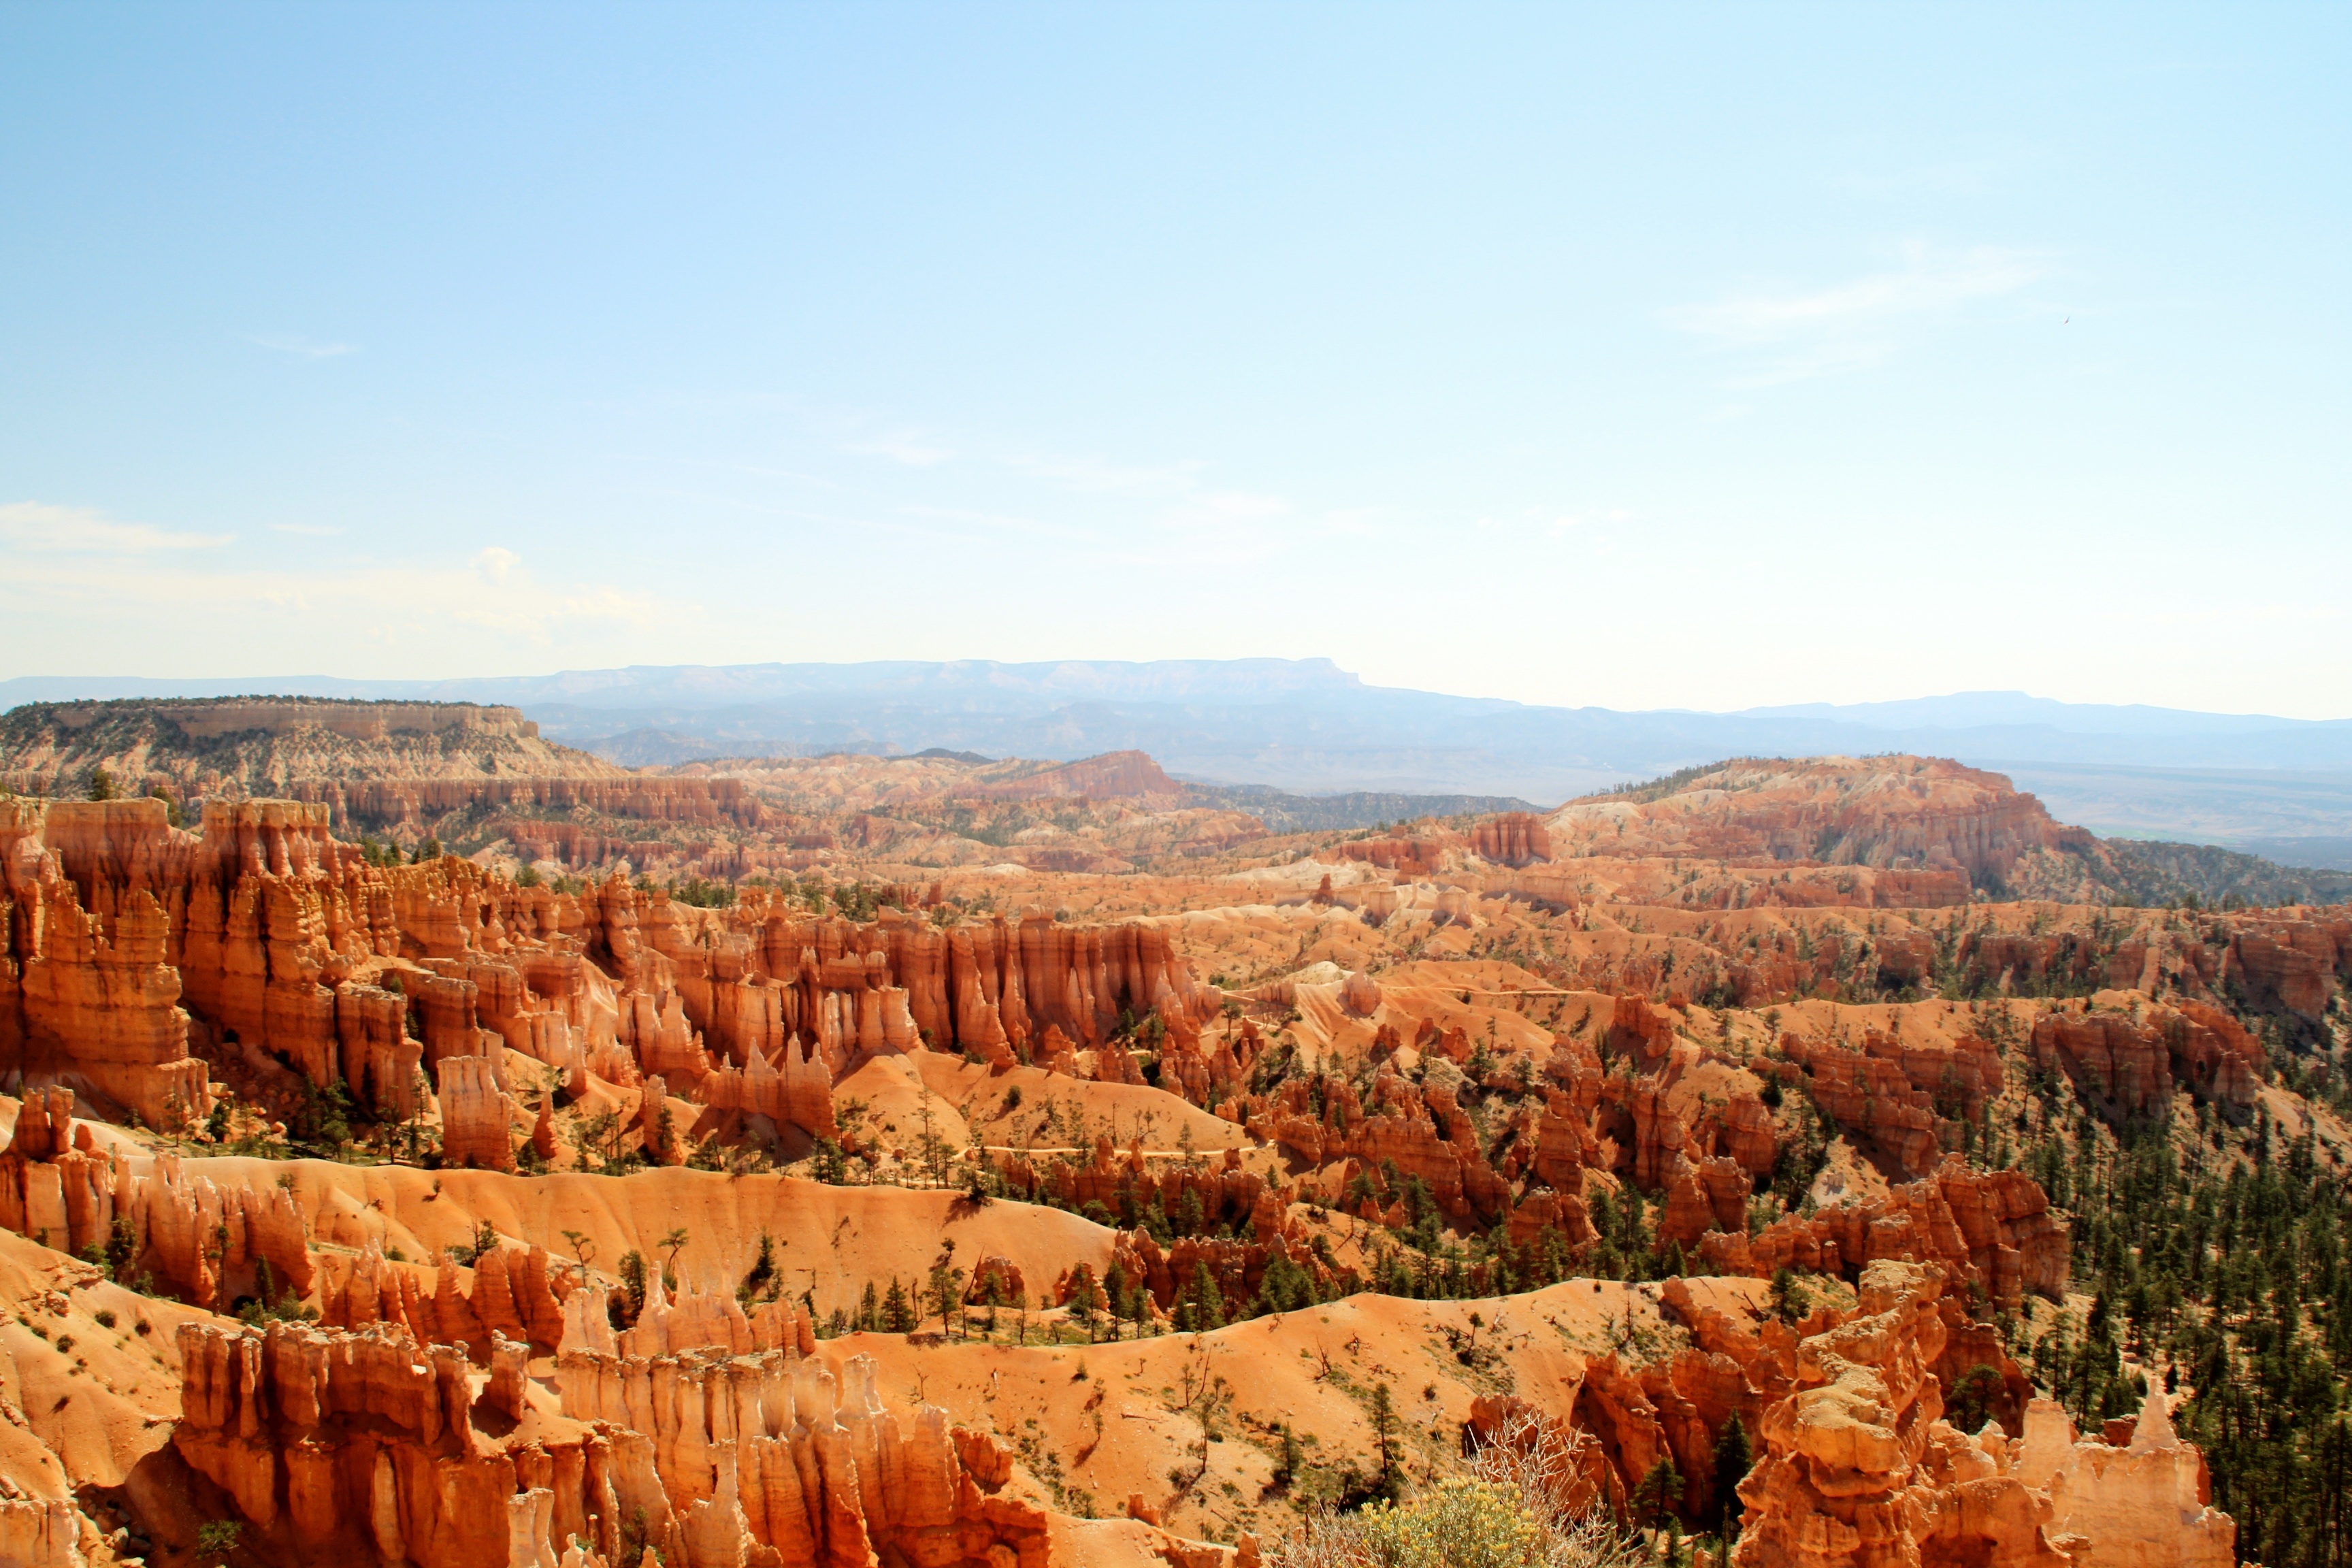
landscape, nature, wilderness, desert, valley, panorama, travel, formation, gorge, canyon, united states, badlands, plateau, western, wadi, landform, geographical feature, redstone